John Hendley Morrison Kirkwood

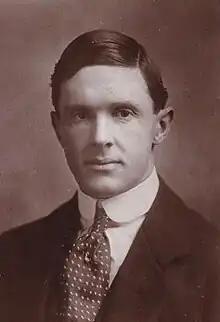
John Kirkwood in 1910

Lieutenant-Colonel John Hendley Morrison Kirkwood, DSO (1877–1924), was a British landowner and Conservative politician.